2015 IIHF Women's World Championship Division I

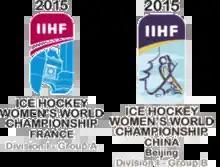

The 2015 IIHF Women's World Championship Division I consisted of two international ice hockey tournaments organized by the International Ice Hockey Federation. Division I A and Division I B represent the second and third tier of the IIHF Women's World Championship.